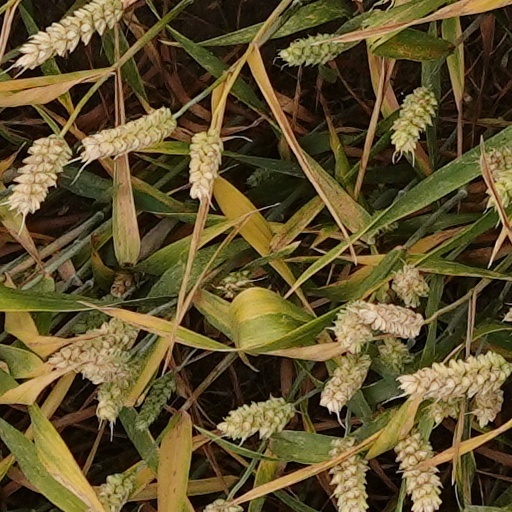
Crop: wheat